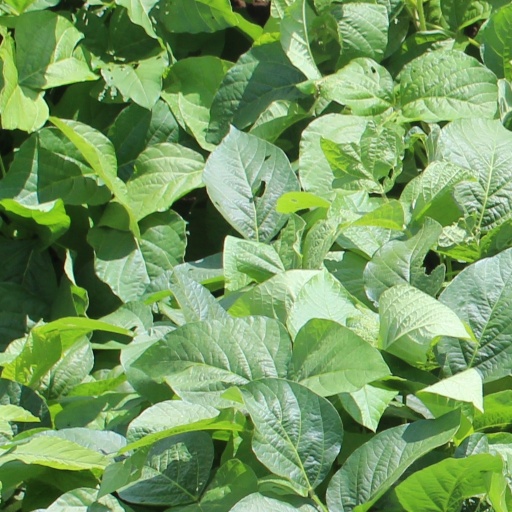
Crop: soybean